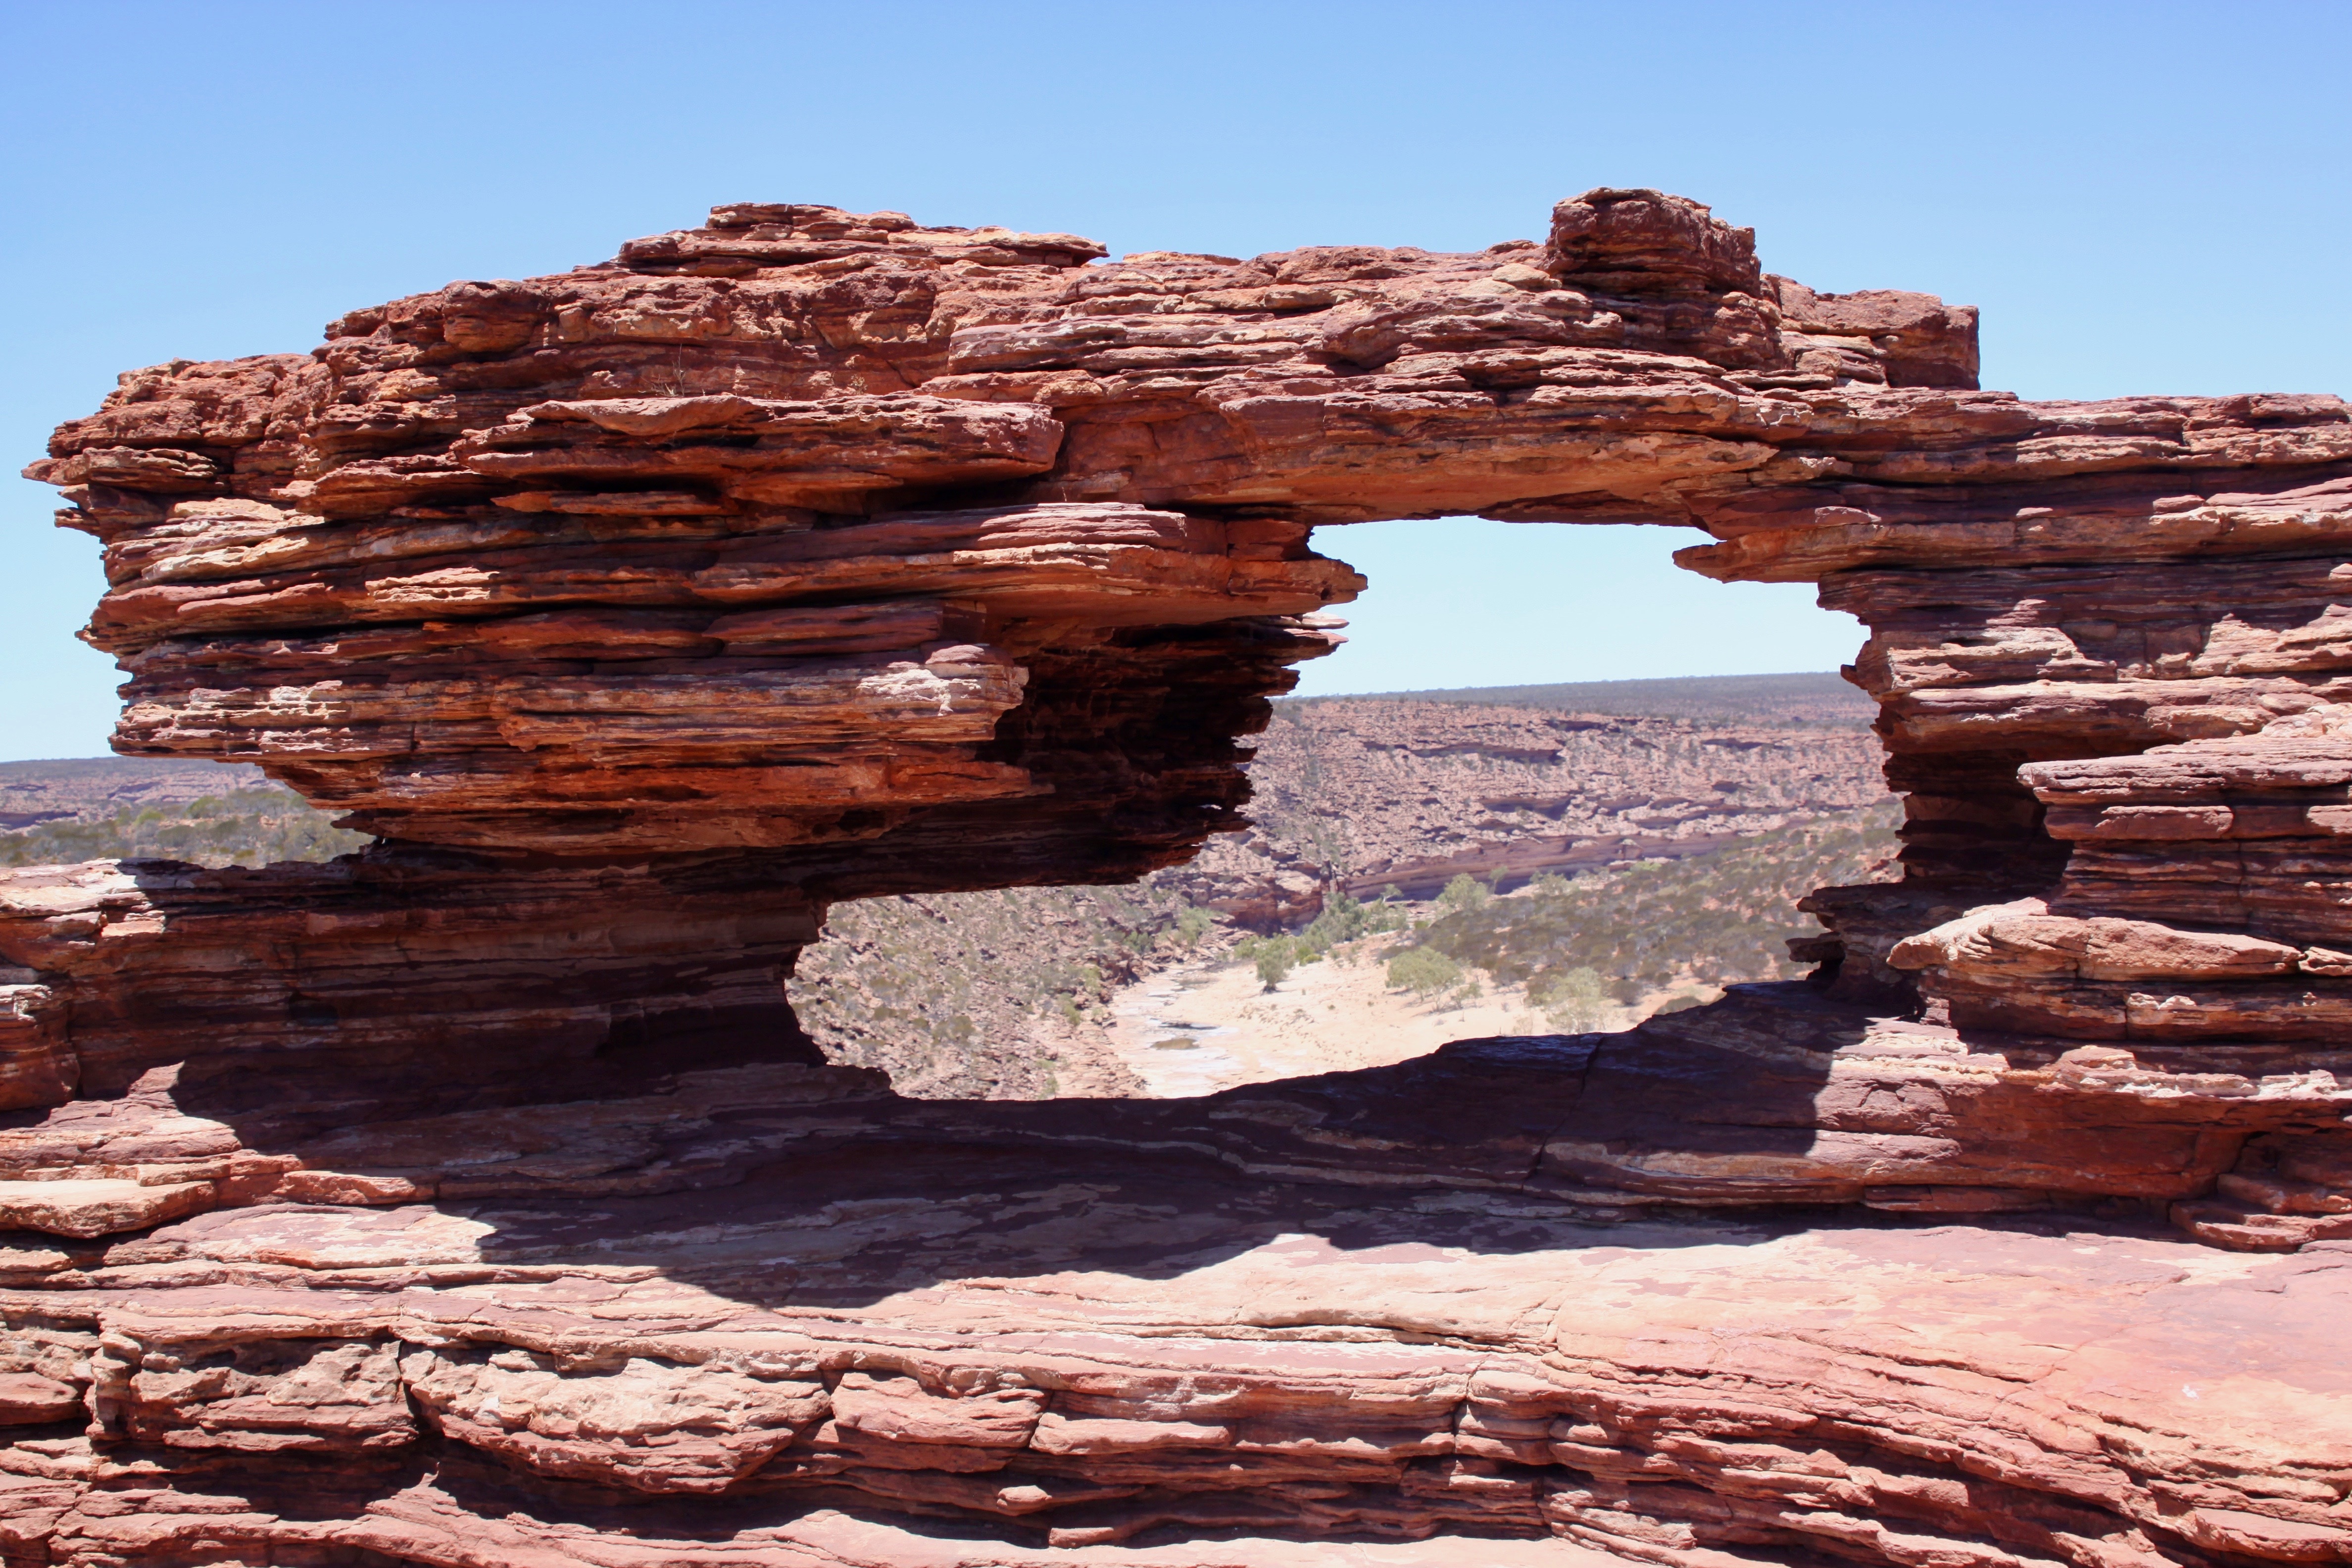
landscape, sea, nature, outdoor, rock, valley, tourist, formation, cliff, arch, red, scenic, park, rugged, gorge, canyon, attraction, terrain, material, australia, national, geology, cliffs, badlands, plateau, western, wadi, butte, natural arch, overlooking, kalbarri